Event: Nepal Earthquake
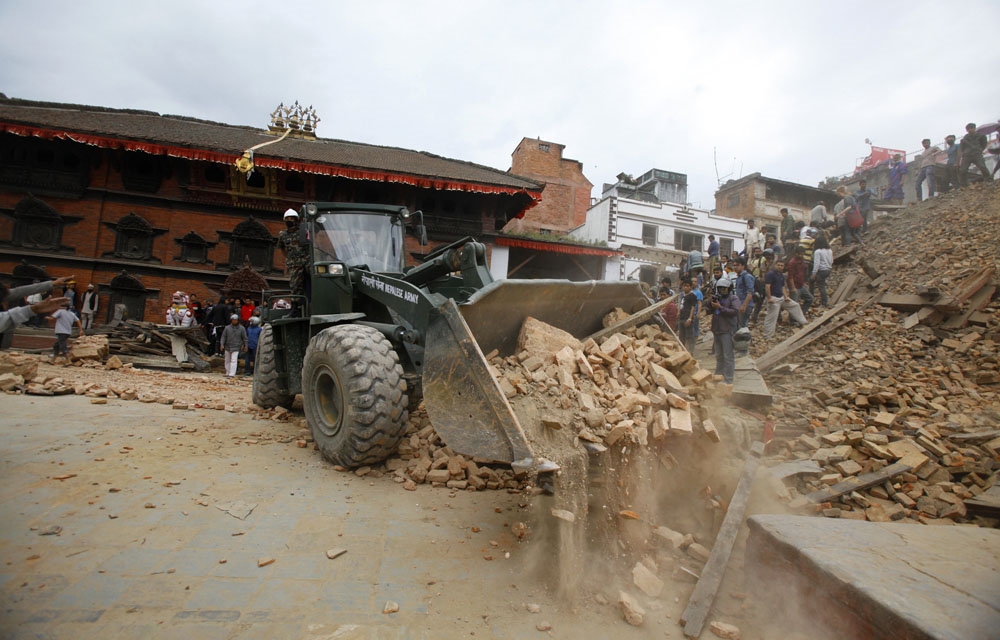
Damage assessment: damage